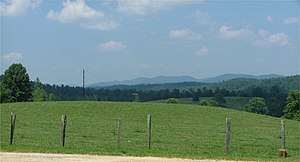
Wilkes County (North Carolina) / Historie
Udsigt over Yadkin-floddalen, nær Ferguson i Wilkes County. I det fjerne skimtes Blue Ridge Mountains.
Wilkes County er et county i den nordvestlige del af North Carolina, USA. Wilkes County har 68.740 indbyggere. Det administrative centrum er Wilkesboro.